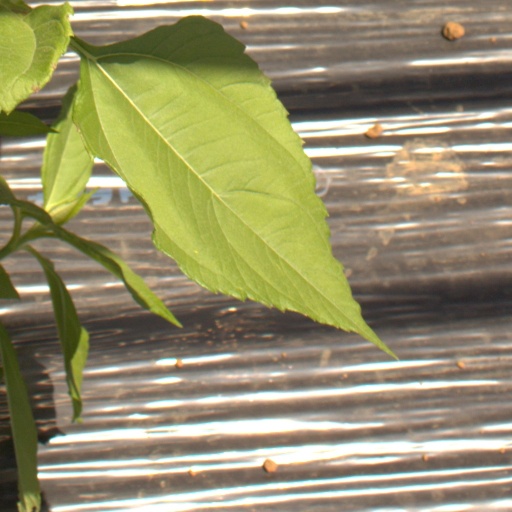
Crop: Jerusalem artichoke